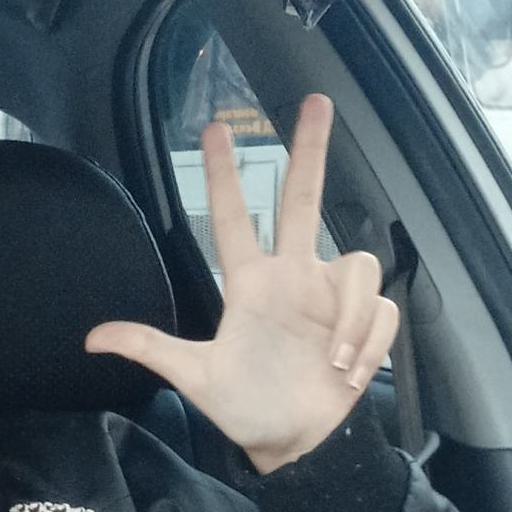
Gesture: three2